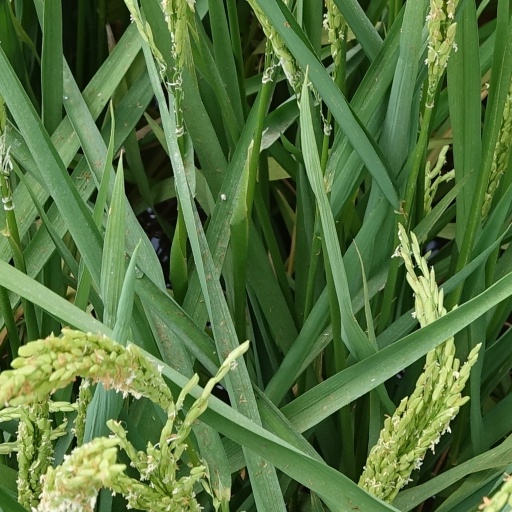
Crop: rice